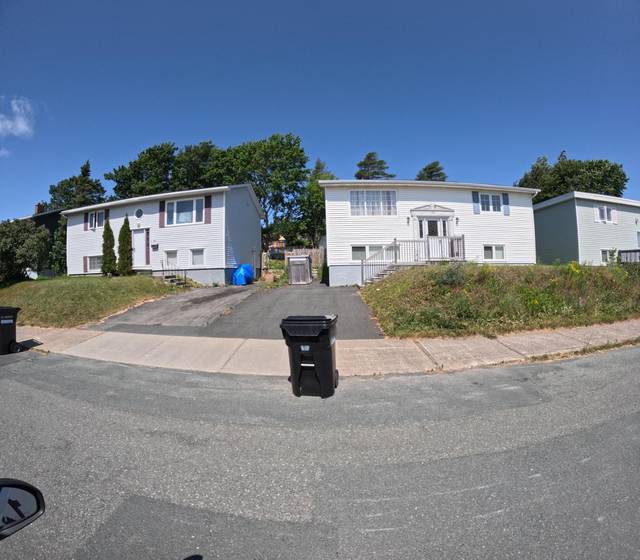
Region: Canada
Coordinates: 47.527, -52.768